Culture of Samoa

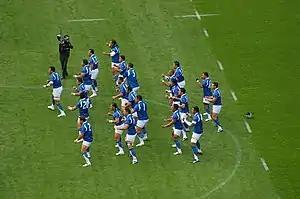
Samoa performing their Siva Tau before playing South Africa at the 2007 Rugby World Cup

Religion in Samoa encompasses a range of groups, but nearly 100% of the population in Samoa is Christian. The 2001 Census revealed the following distribution of Christian groups: Congregational Christian, 34.8 percent; Roman Catholic, 19.6 percent; Methodist, 15 percent; The Church of Jesus Christ of Latter-day Saints, 12.7 percent; Assemblies of God, 6.6 percent; and Seventh-day Adventist, 3.5 percent. These statistics reflected continual growth in the number and size of Mormons and Assemblies of God and a relative decline in the membership of the historically larger denominations. The following groups constitute less than 5 percent of the population: Nazarene, Anglican, Congregational Church of Jesus, Worship Centre, Jehovah's Witnesses, Full Gospel, Peace Chapel, Elim Church, Voice of Christ, and Baptist.